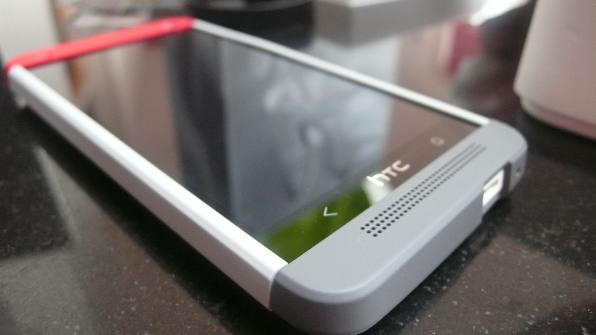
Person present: No